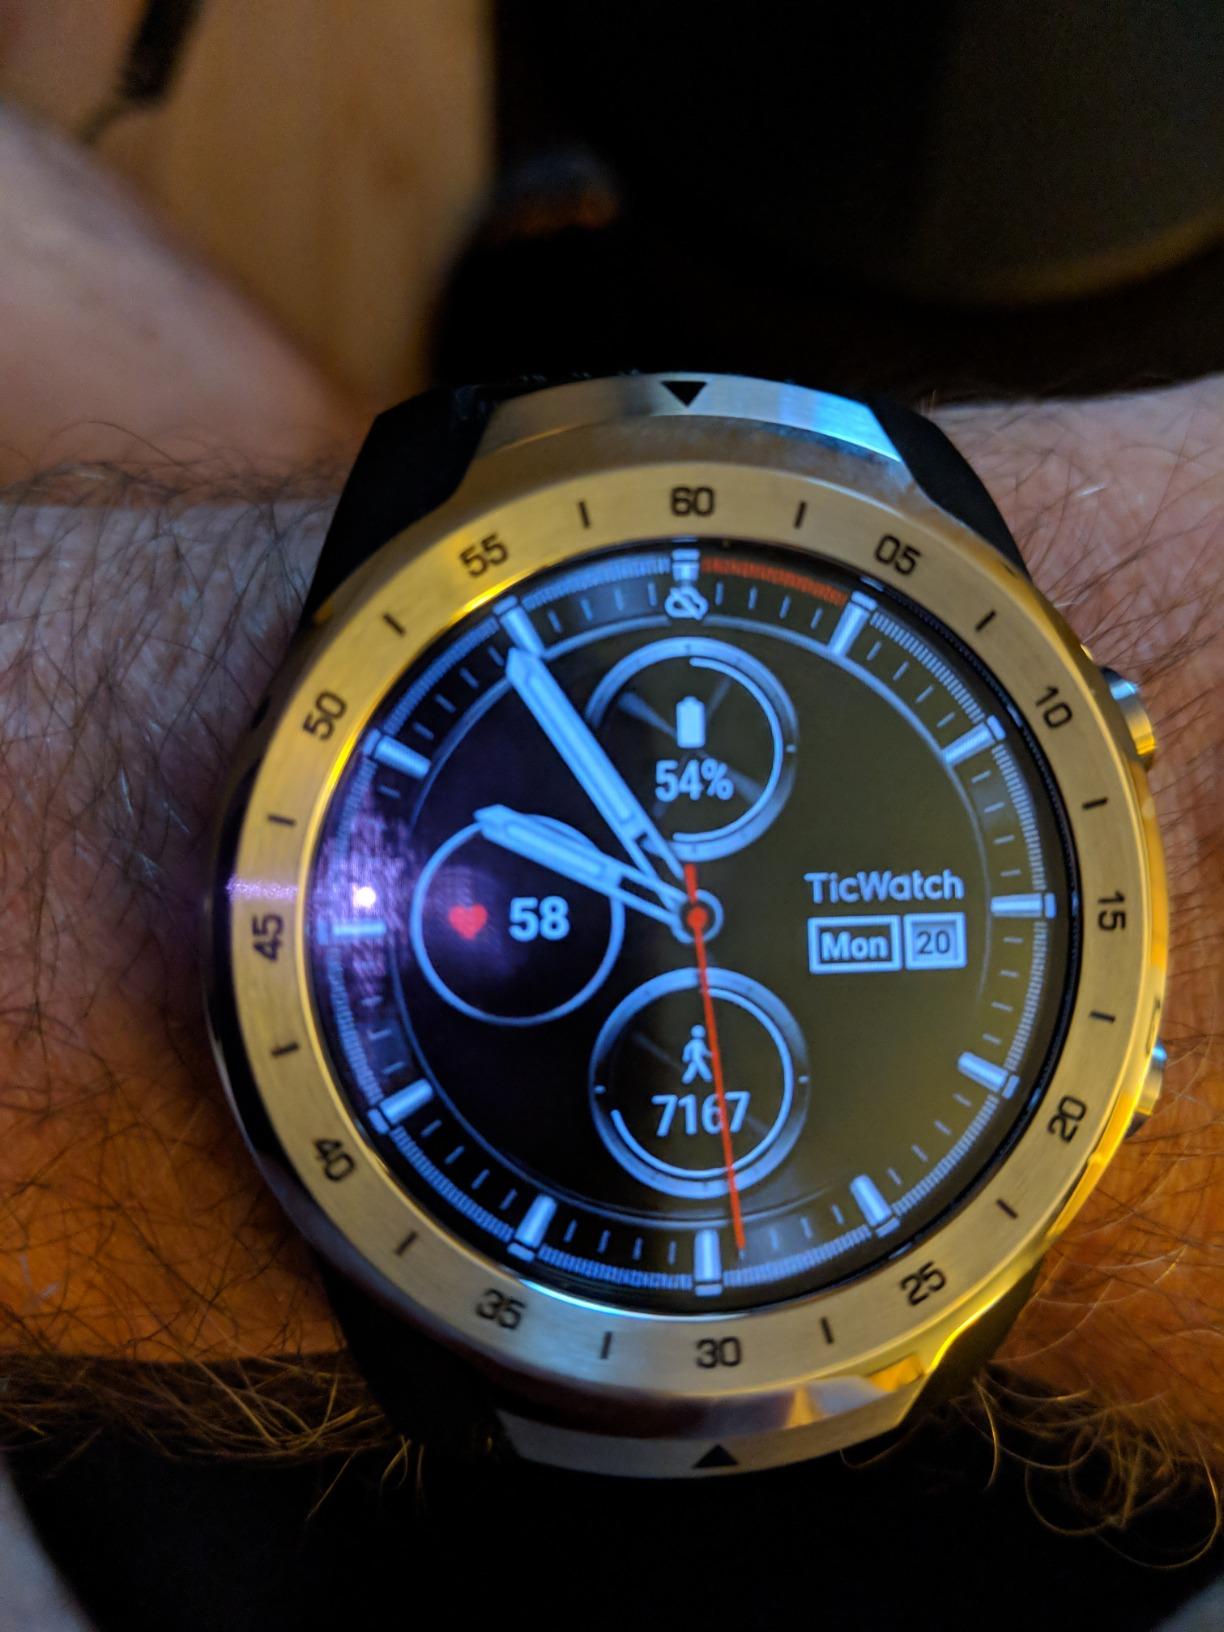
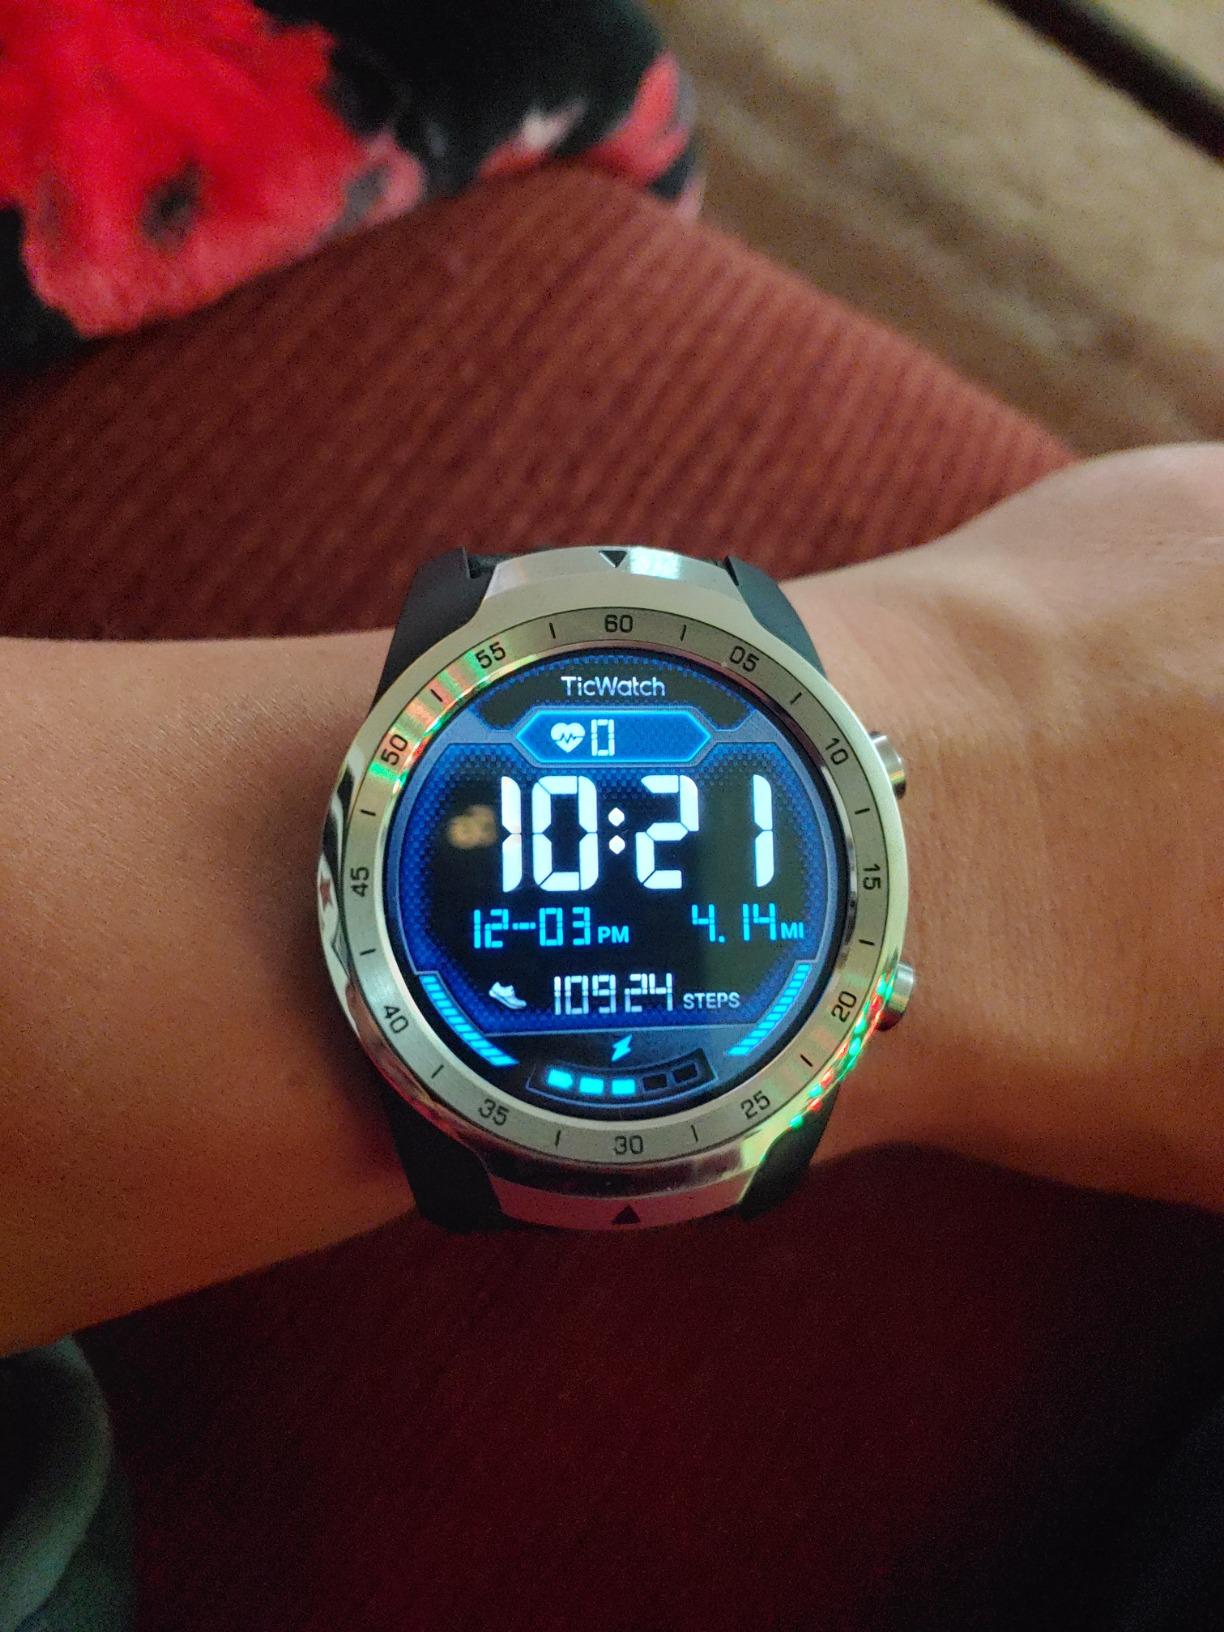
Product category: smartwatch
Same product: yes